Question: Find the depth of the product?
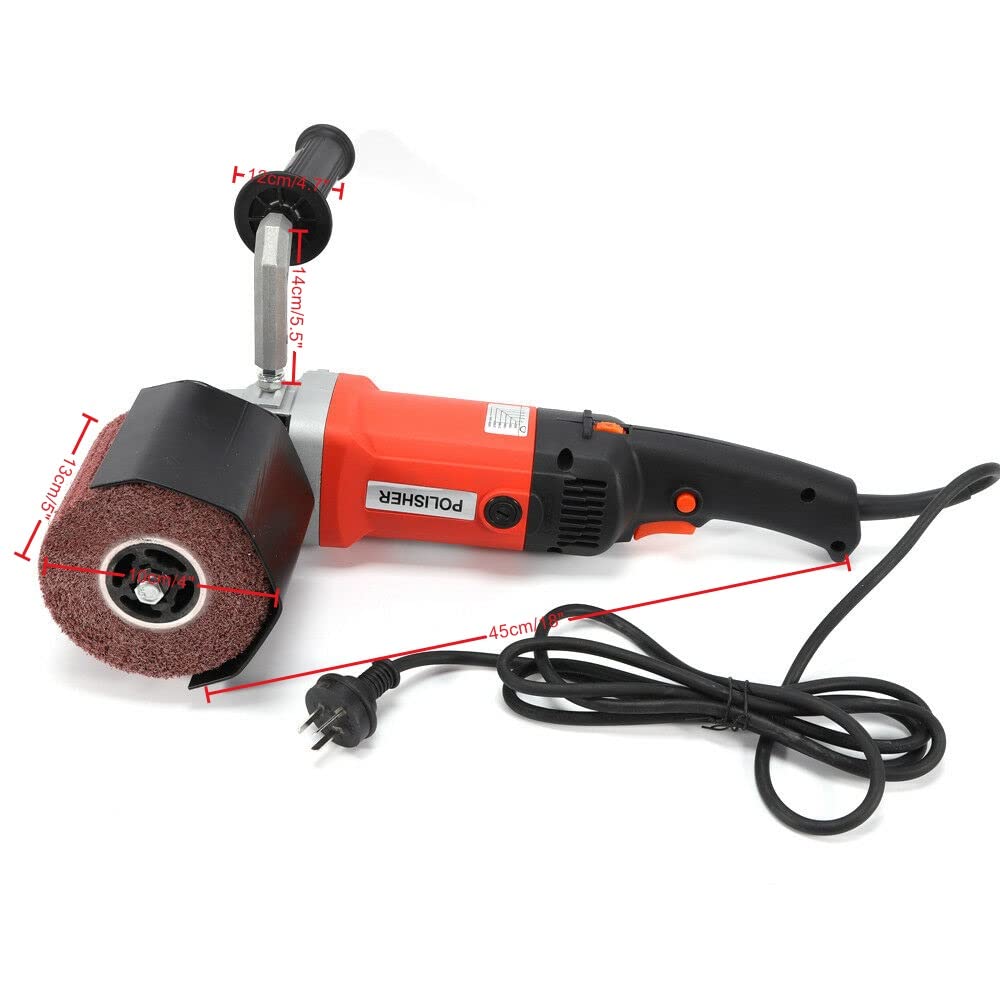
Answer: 14.0 centimetre